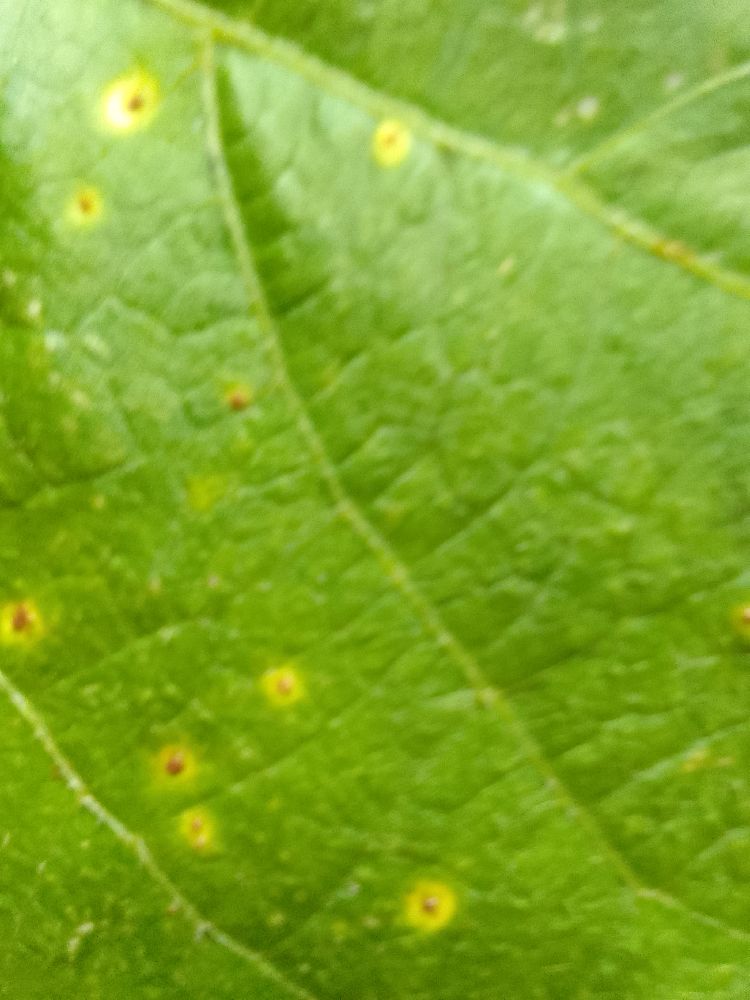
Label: rust